Anthony Edwards (actor)

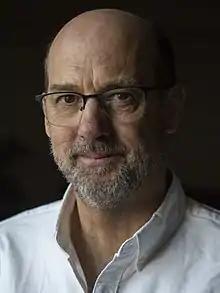
Edwards in 2018

Anthony Charles Edwards (born July 19, 1962) is an American actor, director, and producer. He played Dr. Mark Greene on the first eight seasons of "ER", for which he received a Golden Globe Award and six Screen Actors Guild Awards, and was nominated for four consecutive Primetime Emmy Awards. He has appeared in various films and television series, including "Fast Times at Ridgemont High", "Top Gun", "Zodiac", "Gotcha!", "Miracle Mile", "Revenge of the Nerds", "Thunderbirds", "Planes", "Northern Exposure", and "Designated Survivor".